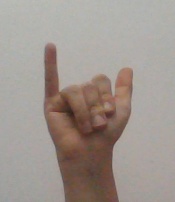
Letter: ya